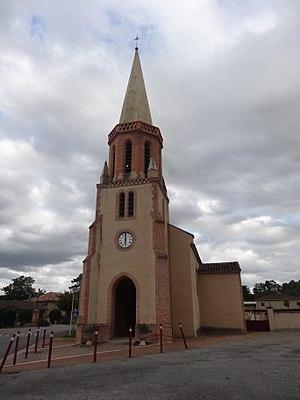
Clocher de l'église d'Aurimont.
Aurimont est une commune française située dans le département du Gers en région Occitanie.